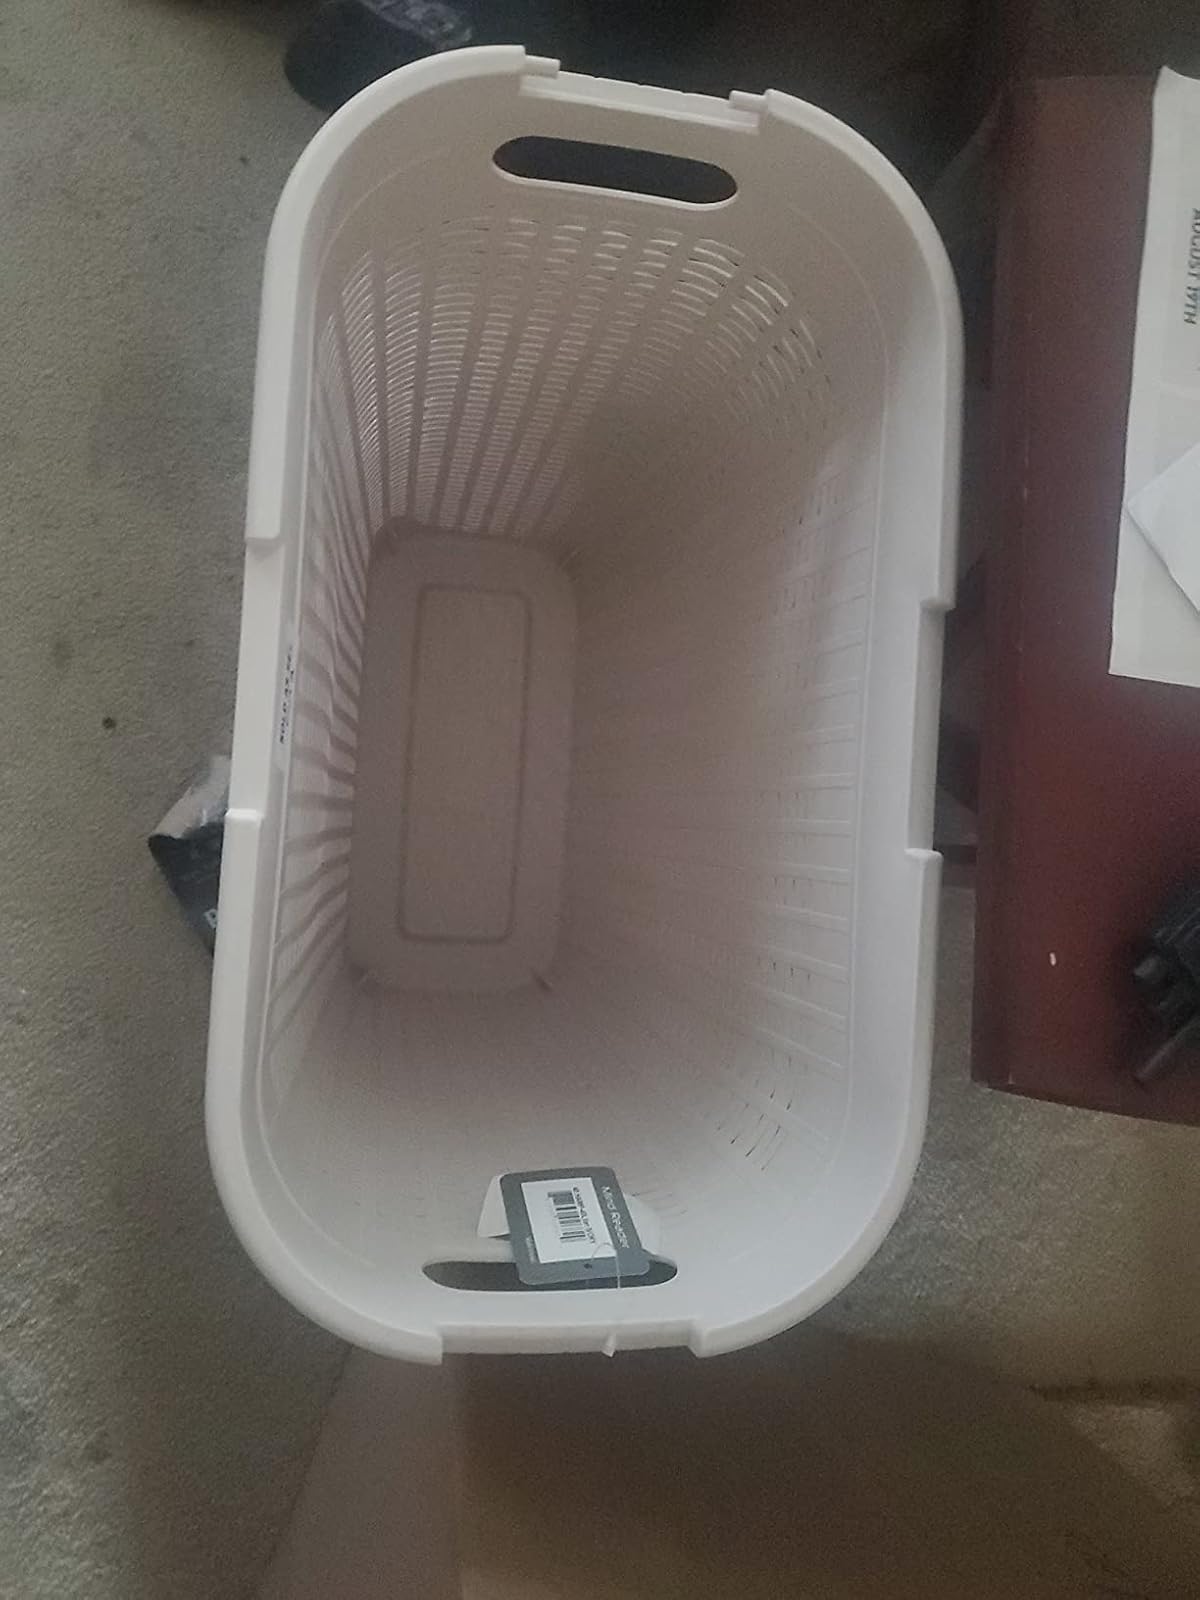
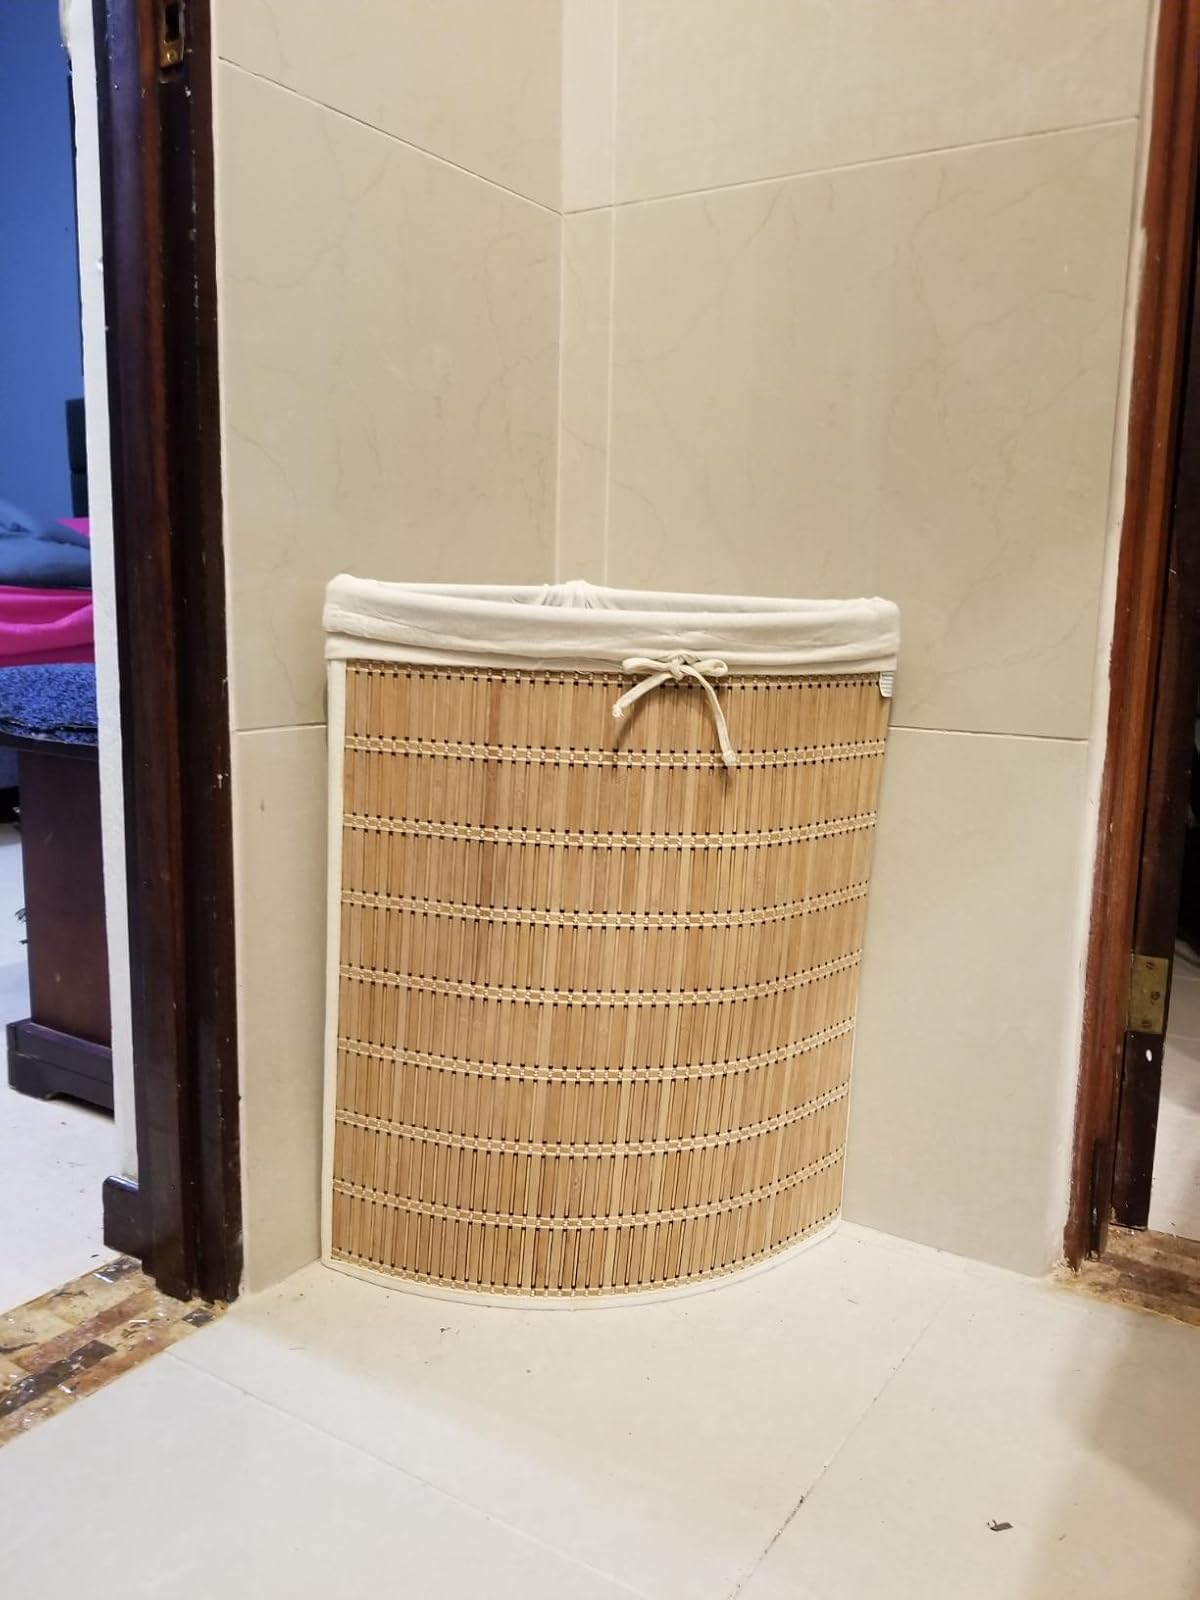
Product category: items_hamper
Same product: no